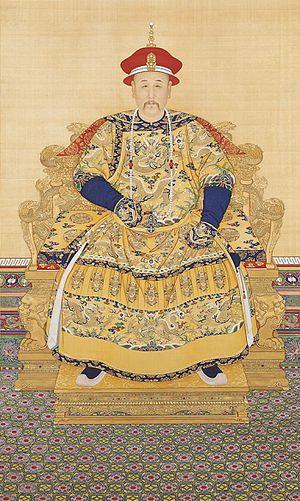
La dynastie Qing, d'origine mandchoue, est la dernière dynastie impériale à avoir régné sur la Chine, de 1644 à 1912. Elle a succédé à la dernière dynastie ethniquement chinoise, la dynastie Ming. En rébellion ouverte contre les Ming dès 1616, les Mandchous prirent progressivement le pouvoir dans l'ensemble de la Chine, prenant Pékin en 1644 et instaurant un nouveau régime politique, l'empire du Grand Qing. La Chine ne fut totalement sous leur autorité qu'en 1683.
Yongzheng, né Aisin Gioro In Jen, le 13 décembre 1678, décédé le 8 octobre 1735, est un empereur mandchou de Chine impériale sous la dynastie Qing. Yongzheng est le quatrième fils de l’empereur Kangxi, à qui il succède.